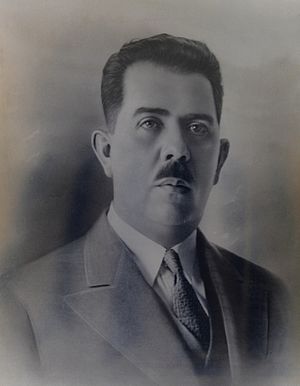
Mexicanske revolution / Konsolidering af revolutionen, 1920–1940
Revolutionsgeneral og præsident af Mexico Lázaro Cárdenas (1934–1940), der revitaliserede revolutionen.
Den mexicanske revolution var en periode med ustabilitet og borgerkrig i Mexico, som begyndte med udbredt modstand mod diktatoren Porfirio Diaz i 1910 og sluttede med det Institutionelle Revolutionære Partis kontrol af Mexico i 1930'erne.